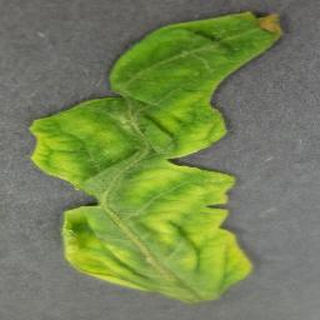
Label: tomato_yellow_leaf_curl_virus